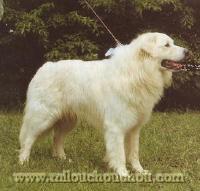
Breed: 223-n000067-kuvasz